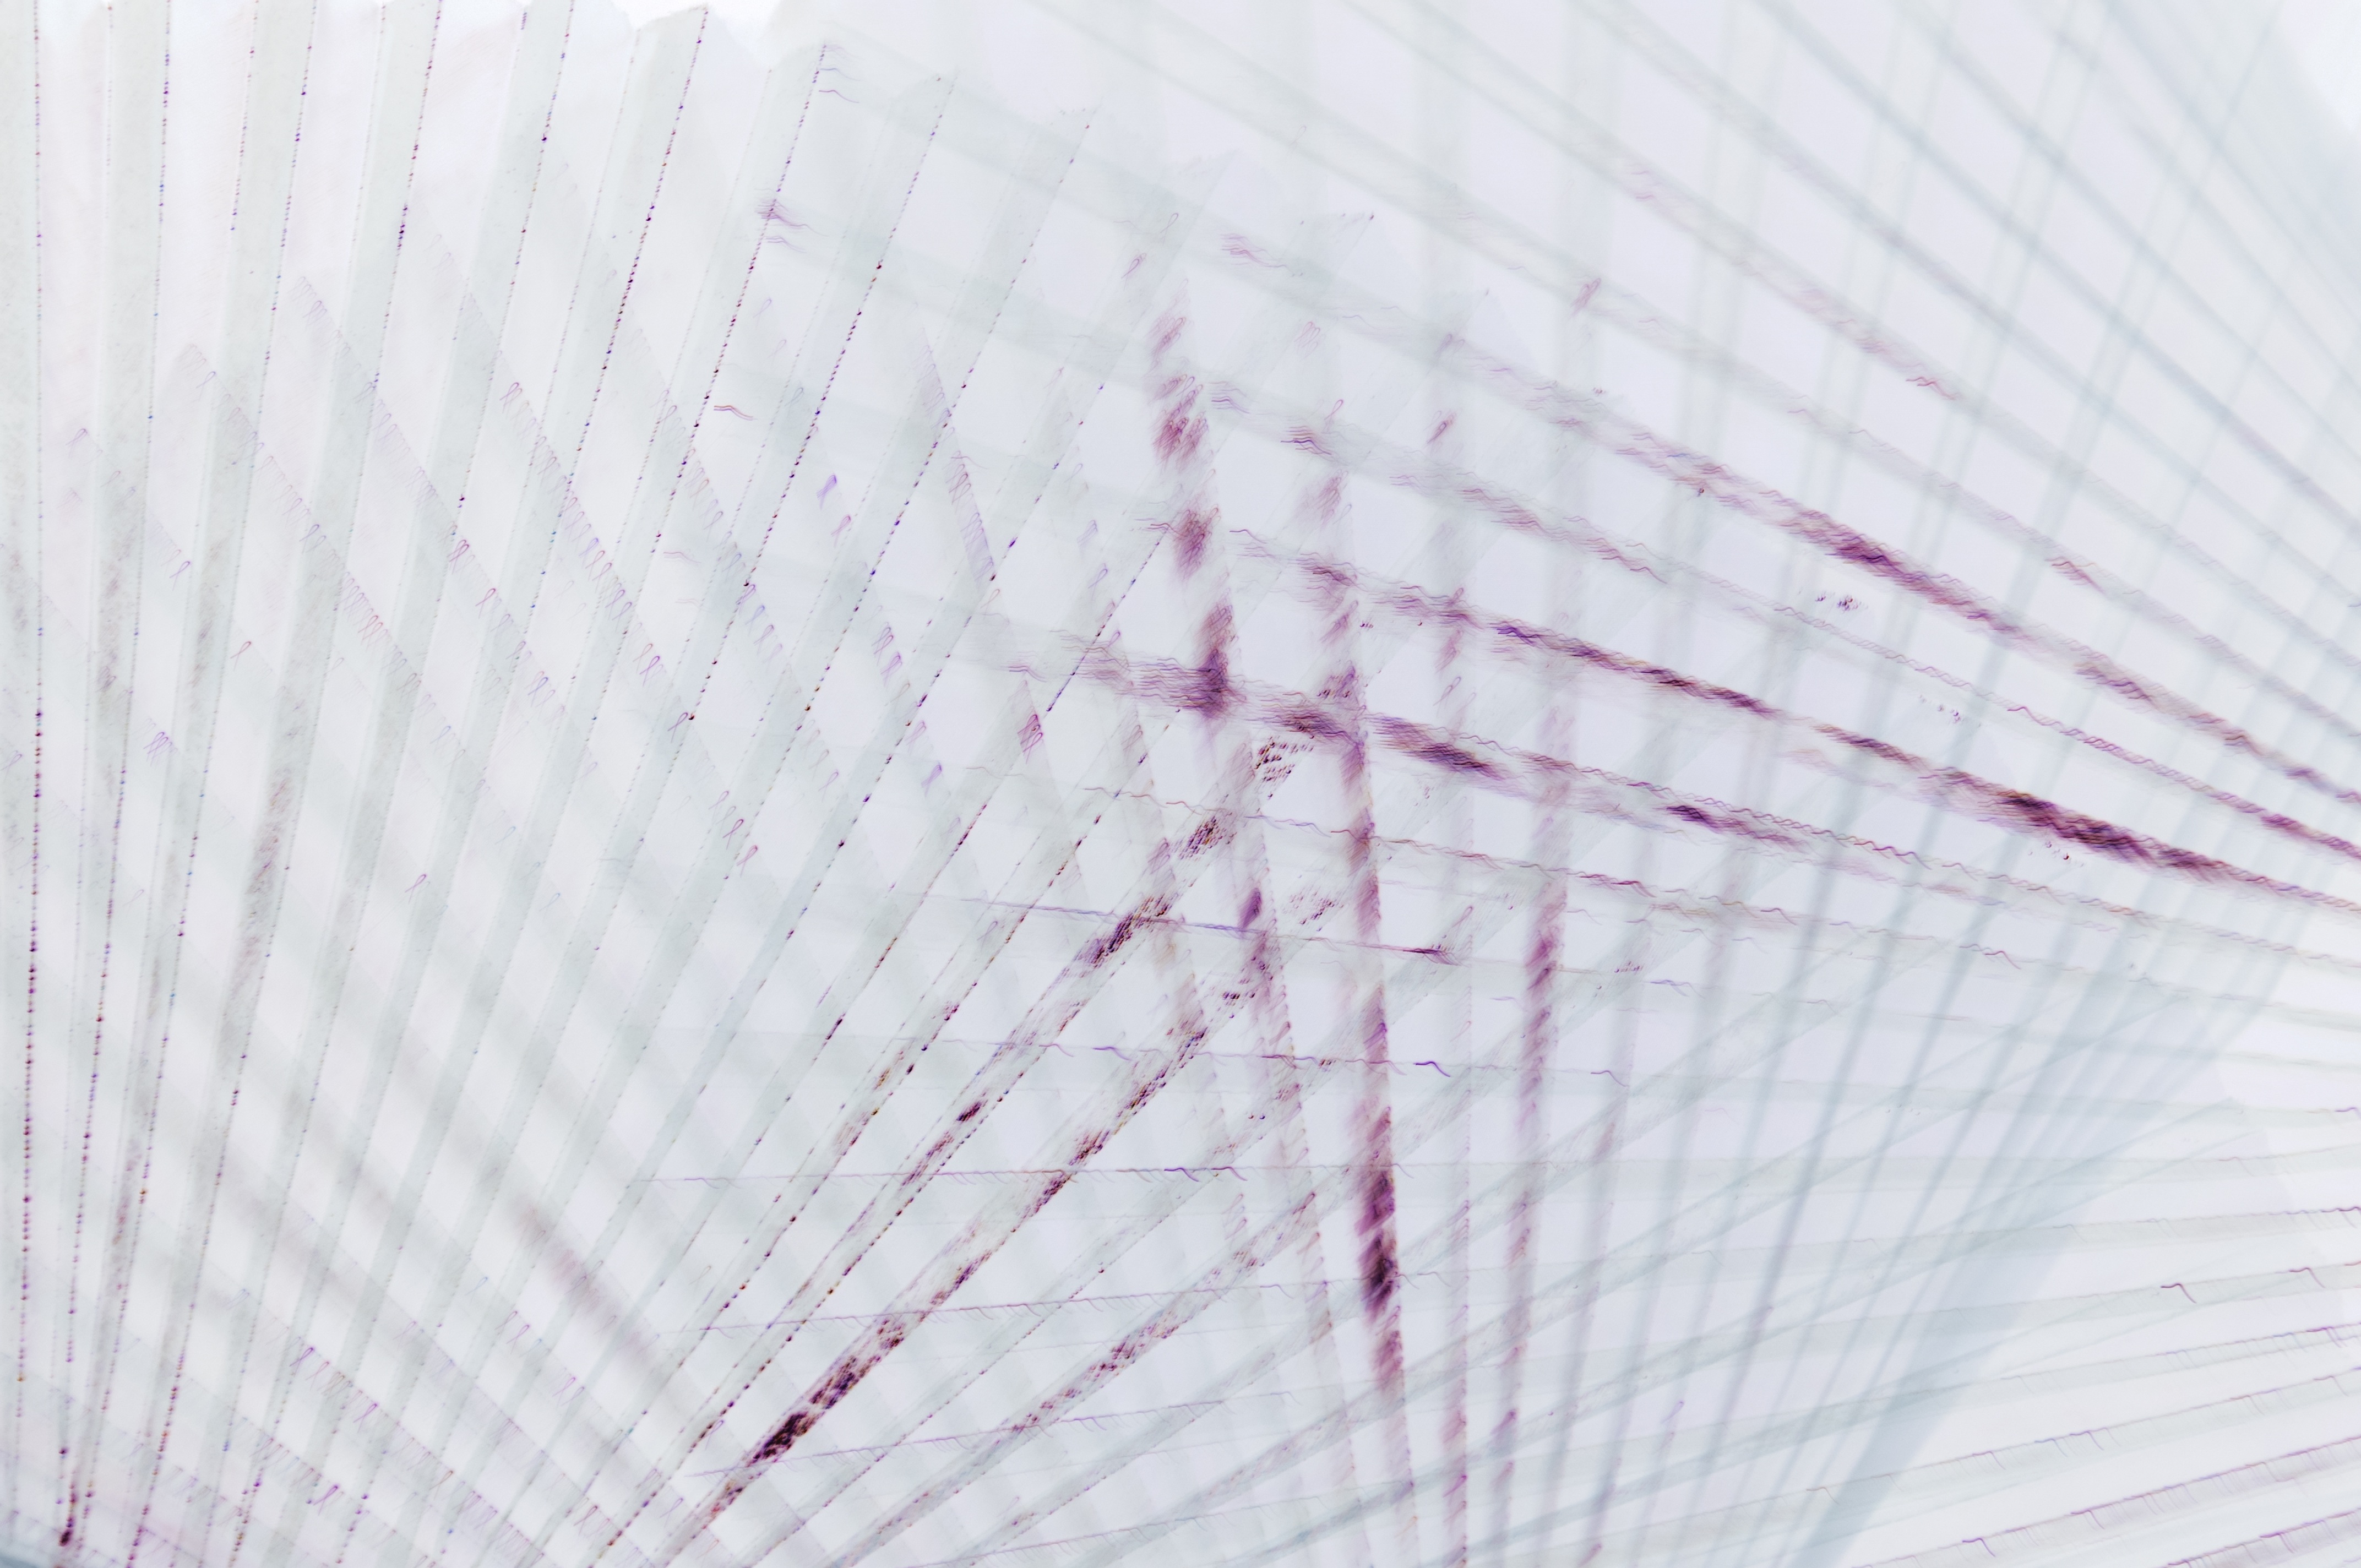
wing, white, leaf, petal, pattern, line, color, pink, material, circle, interior design, close up, textile, net, luz, shape